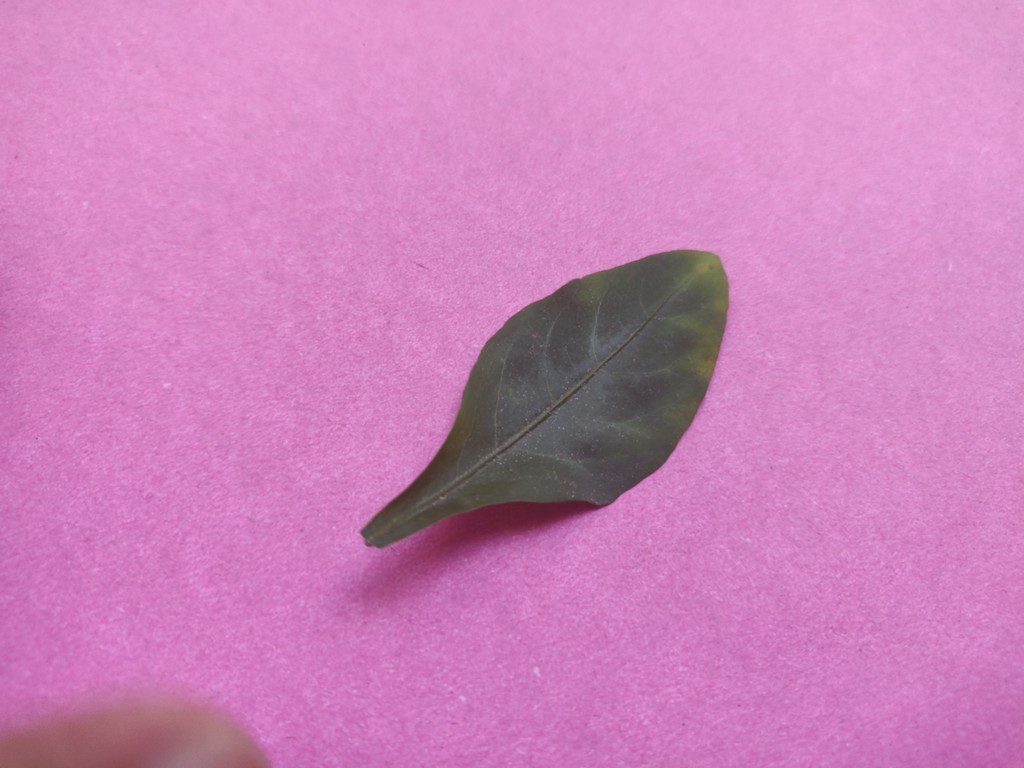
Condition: Unhealthy
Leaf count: single
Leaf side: front